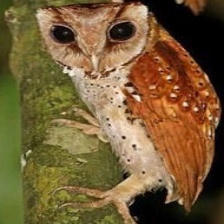
Species: ORIENTAL BAY OWL
Scientific name: PHODILUS BADIUS
ImageNet parent category: great_grey_owl